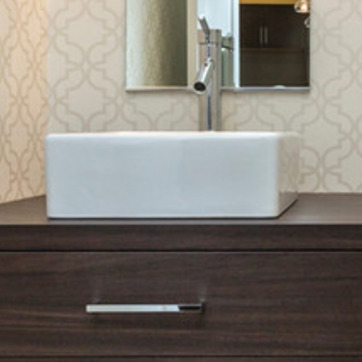
Material: ceramic